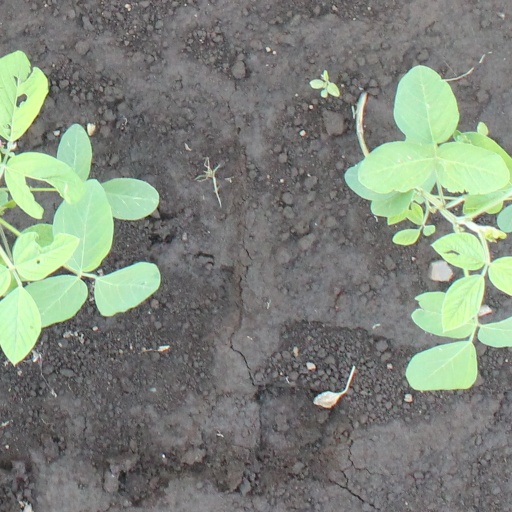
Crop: soybean